Dandenong Creek Trail

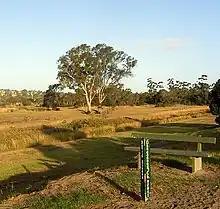
Dandenong Creek at David Street, Dandenong

The Dandenong Creek Trail is a shared use path for cyclists and pedestrians, which follows Dandenong Creek through the outer eastern and south-eastern suburbs of Melbourne, Victoria, Australia.